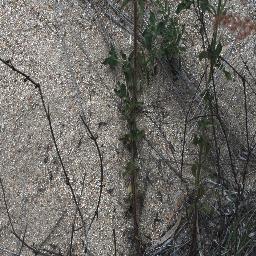
Label: siam_weed